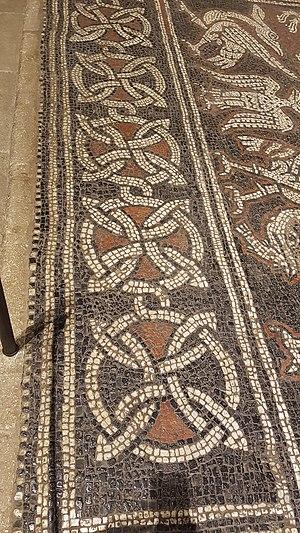
Motifs décoratifs de la mosaïque de l'abbaye de Ganagobie, situés en marge des représentations figuratives
Le monastère Notre-Dame de Ganagobie est une abbaye bénédictine située à environ 15 kilomètres au nord-est de Forcalquier et à environ 30 kilomètres au sud de Sisteron, dans le département des Alpes-de-Haute-Provence. Il est connu pour son remarquable pavement de mosaïques médiévales polychromes, daté de la décennie 1120-1130, sans équivalent en France.